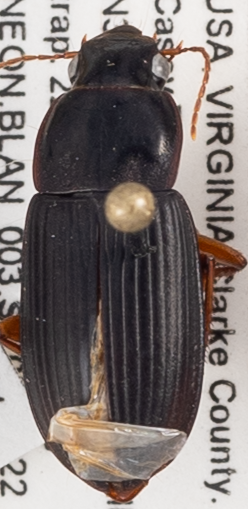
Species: Harpalus pensylvanicus
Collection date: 2020-09-22
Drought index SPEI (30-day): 0.646
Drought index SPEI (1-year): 0.376
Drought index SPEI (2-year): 1.106